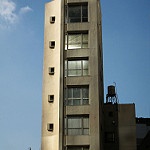
Label: buildings